Kangana Ranaut

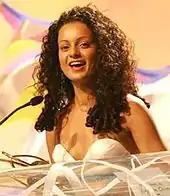
Ranaut at the 2006 Global Indian Film Awards where she won the Best Female Debut award for ""

In 2004, the producers Ramesh Sharma and Pahlaj Nilani announced that Ranaut would make her film debut with the Deepak Shivdasani-directed "I Love You Boss". The following year, an agent took her to the office of the producer Mahesh Bhatt, where she interacted with the director Anurag Basu and auditioned for the lead role in the romantic thriller "". Bhatt felt she was too young for the role and signed Chitrangada Singh instead. However, Singh was later unavailable to do the film and Ranaut was contracted as a replacement for "Gangster", opting out of "I Love You Boss". She was cast in the central role of Simran, an alcoholic woman caught in a romantic triangle between a notorious gangster (Shiney Ahuja) and a sympathetic friend (Emraan Hashmi). Ranaut was only seventeen while filming and said that she "had difficulty first in understanding and then unwinding from the character", describing her craft as "raw and immature". Released in 2006, "Gangster" emerged as a critical and commercial success. Raja Sen of "Rediff.com" said that "Kangana is a remarkable find, the actress coming across with great conviction". She won the Filmfare Award for Best Female Debut, along with various other debut awards.